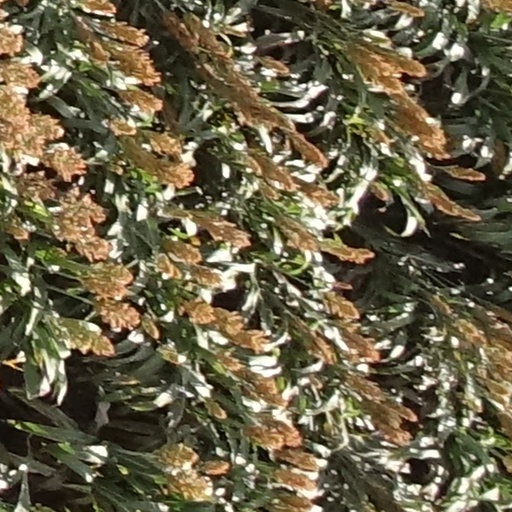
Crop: sorghum